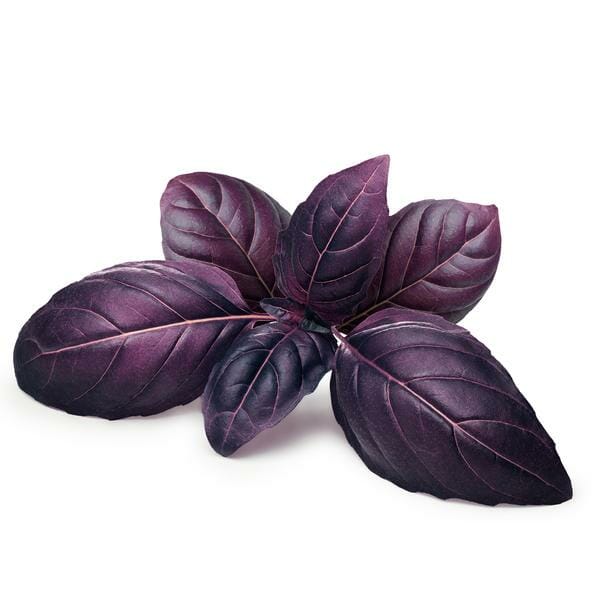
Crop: unknown
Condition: basil